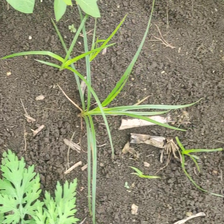
Weed species: Lavhala_(Cyperus_Rotundus)